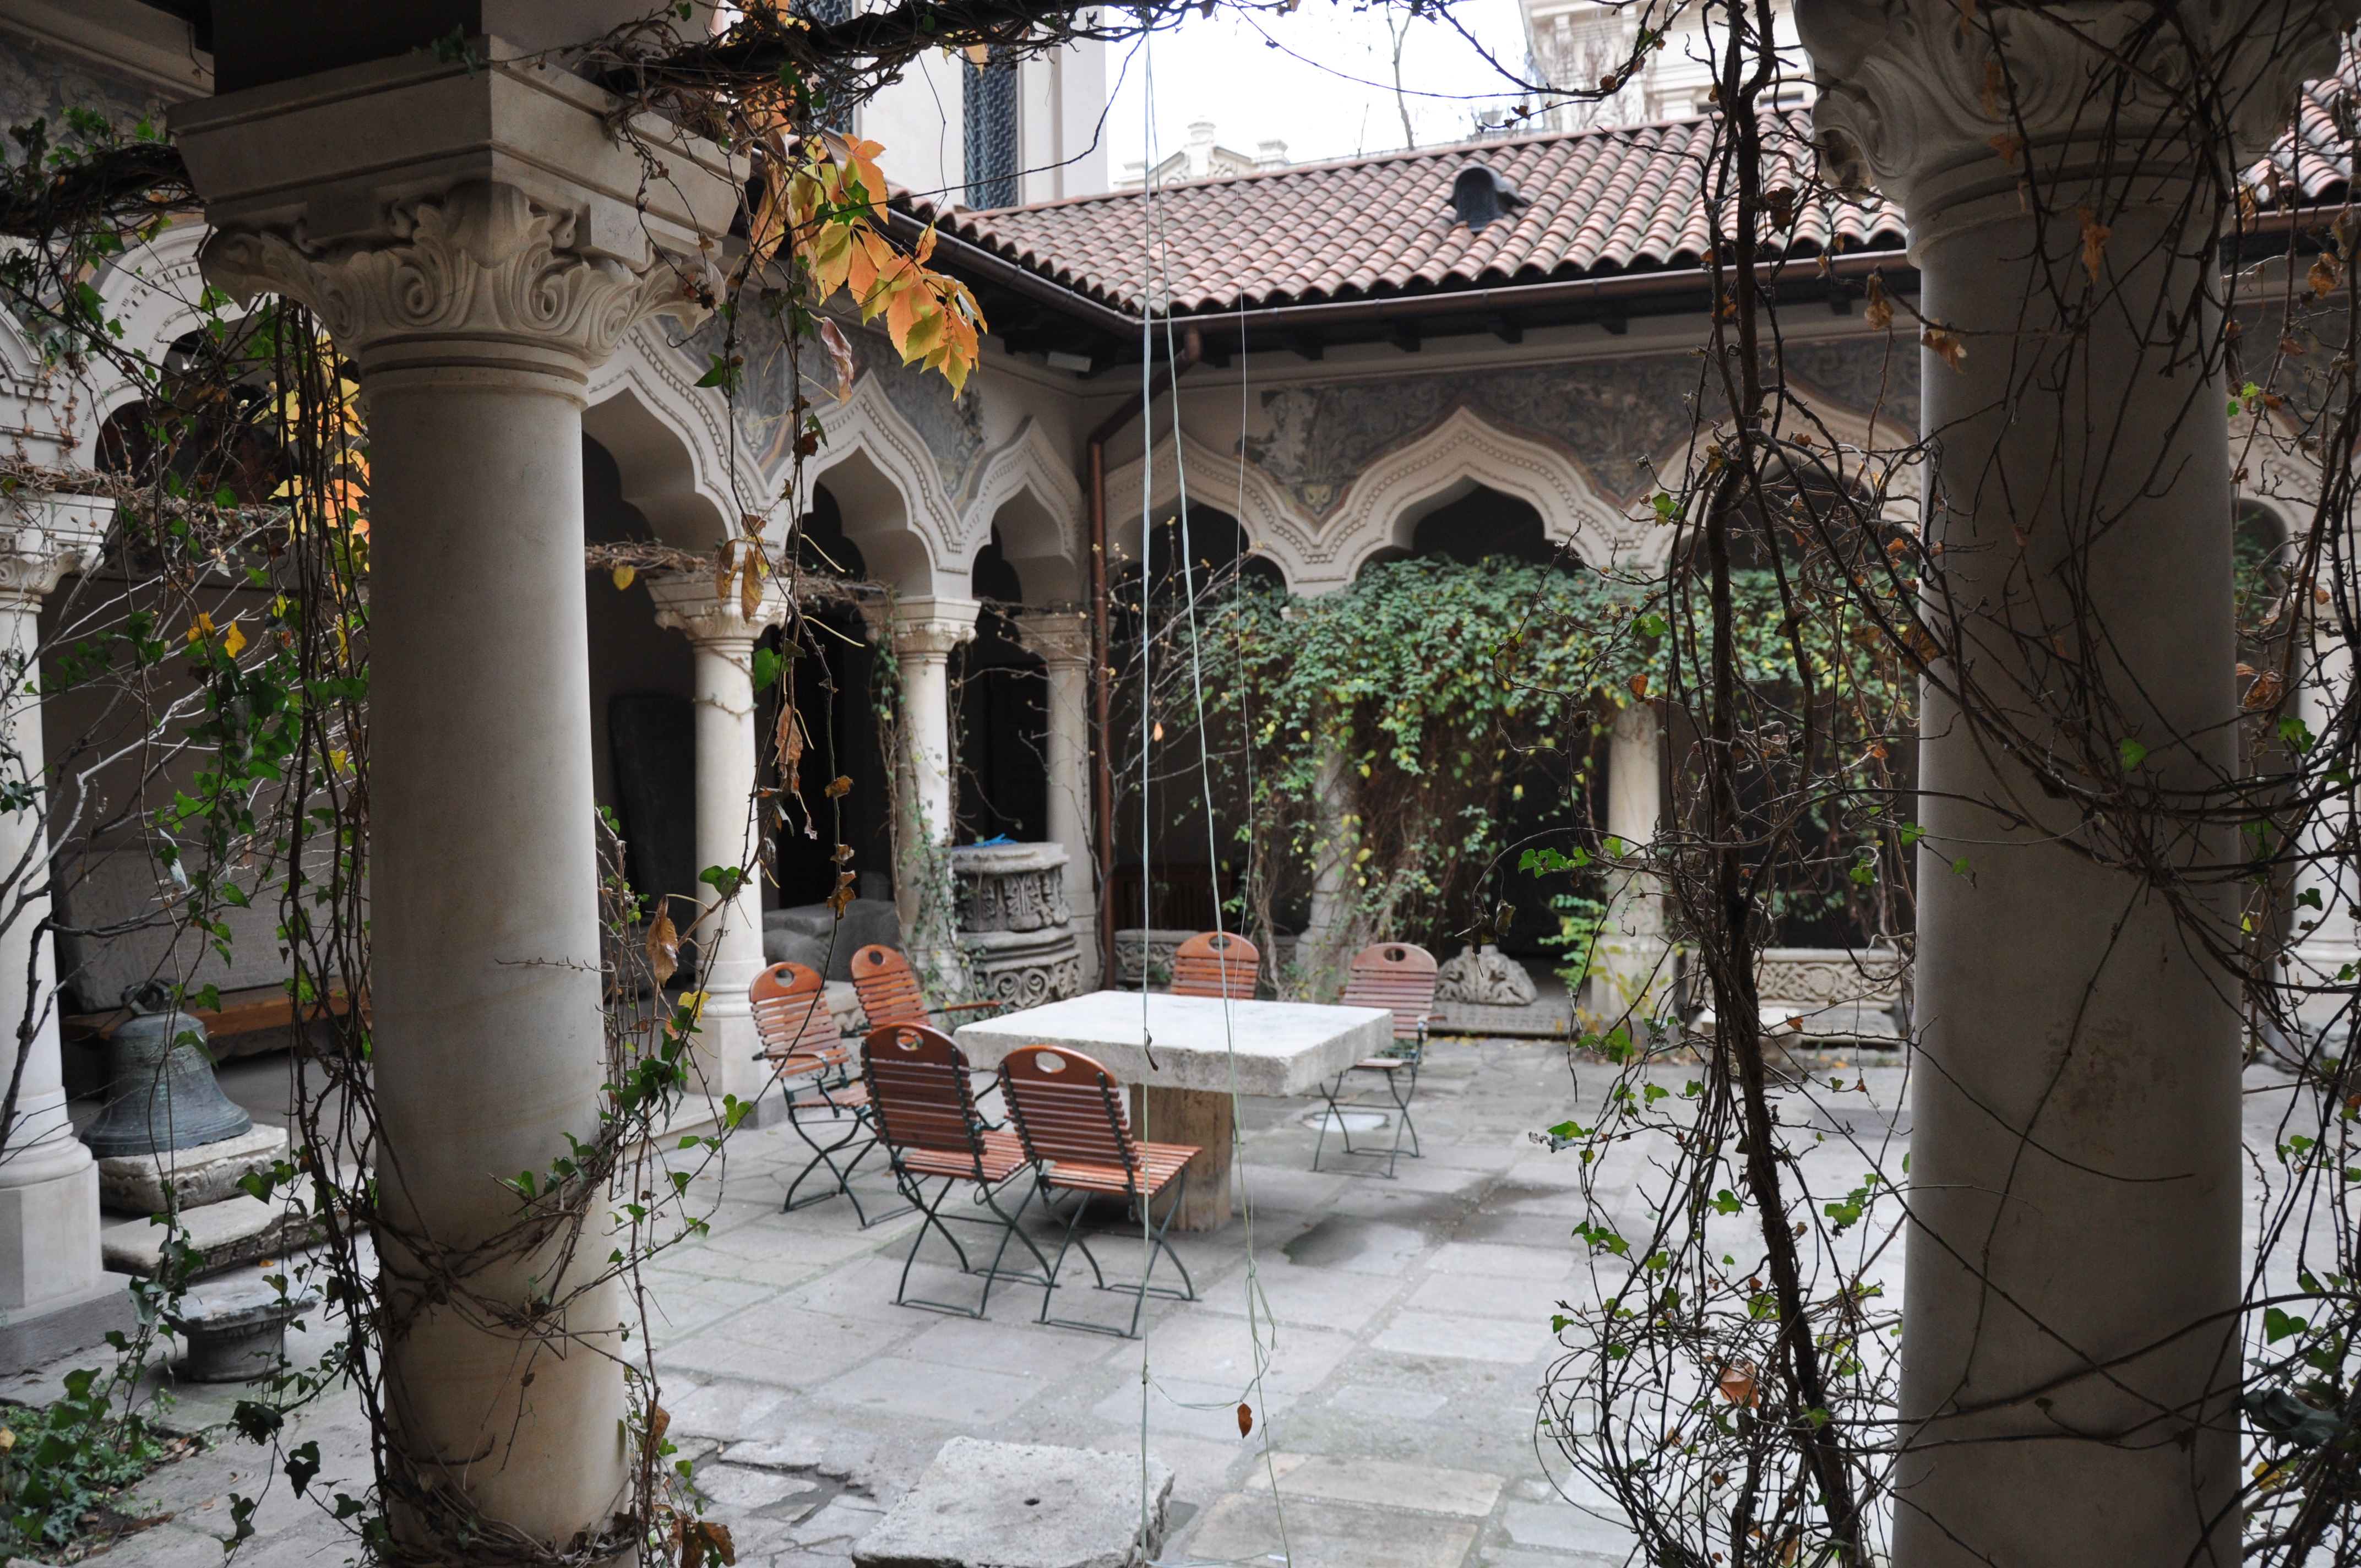
tree, architecture, photography, mansion, house, building, home, monument, photo, europe, spring, religion, church, garden, christian, photos, religious, free, cool image, de, courtyard, temple, monastery, churches, shrine, fotografie, christianity, romana, orthodox, eastern, estate, romania, bucharest, convent, bor, biserica, arhitectura, orthodoxy, romanian, ortodoxa, patrimoniu, ortodox, manastirea, manastire, ortodoxia, ortodoxie, cretinism, cretin, ecclesiastical, bisericeasc, cladire, edificiu, bucuresti, centrulvechi, lipscani, lmibiiaa19464, stavro, stavropoleos, brancovenesc, 1724, outdoor structure